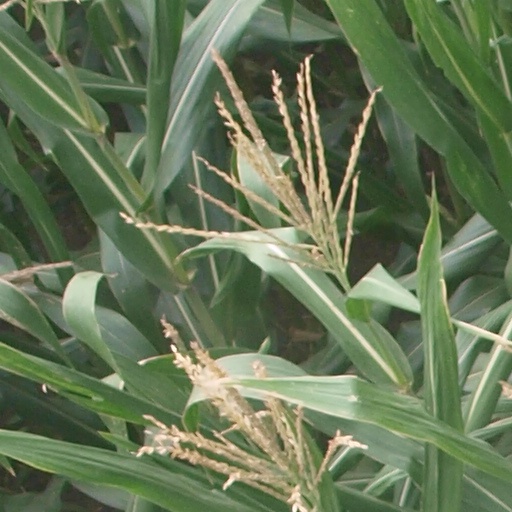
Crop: maize; corn